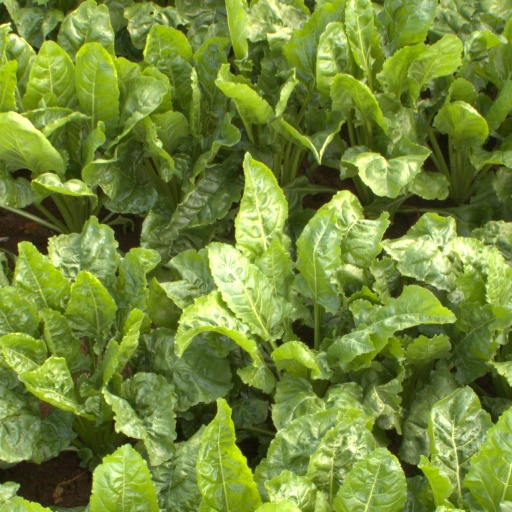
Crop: sugar beet